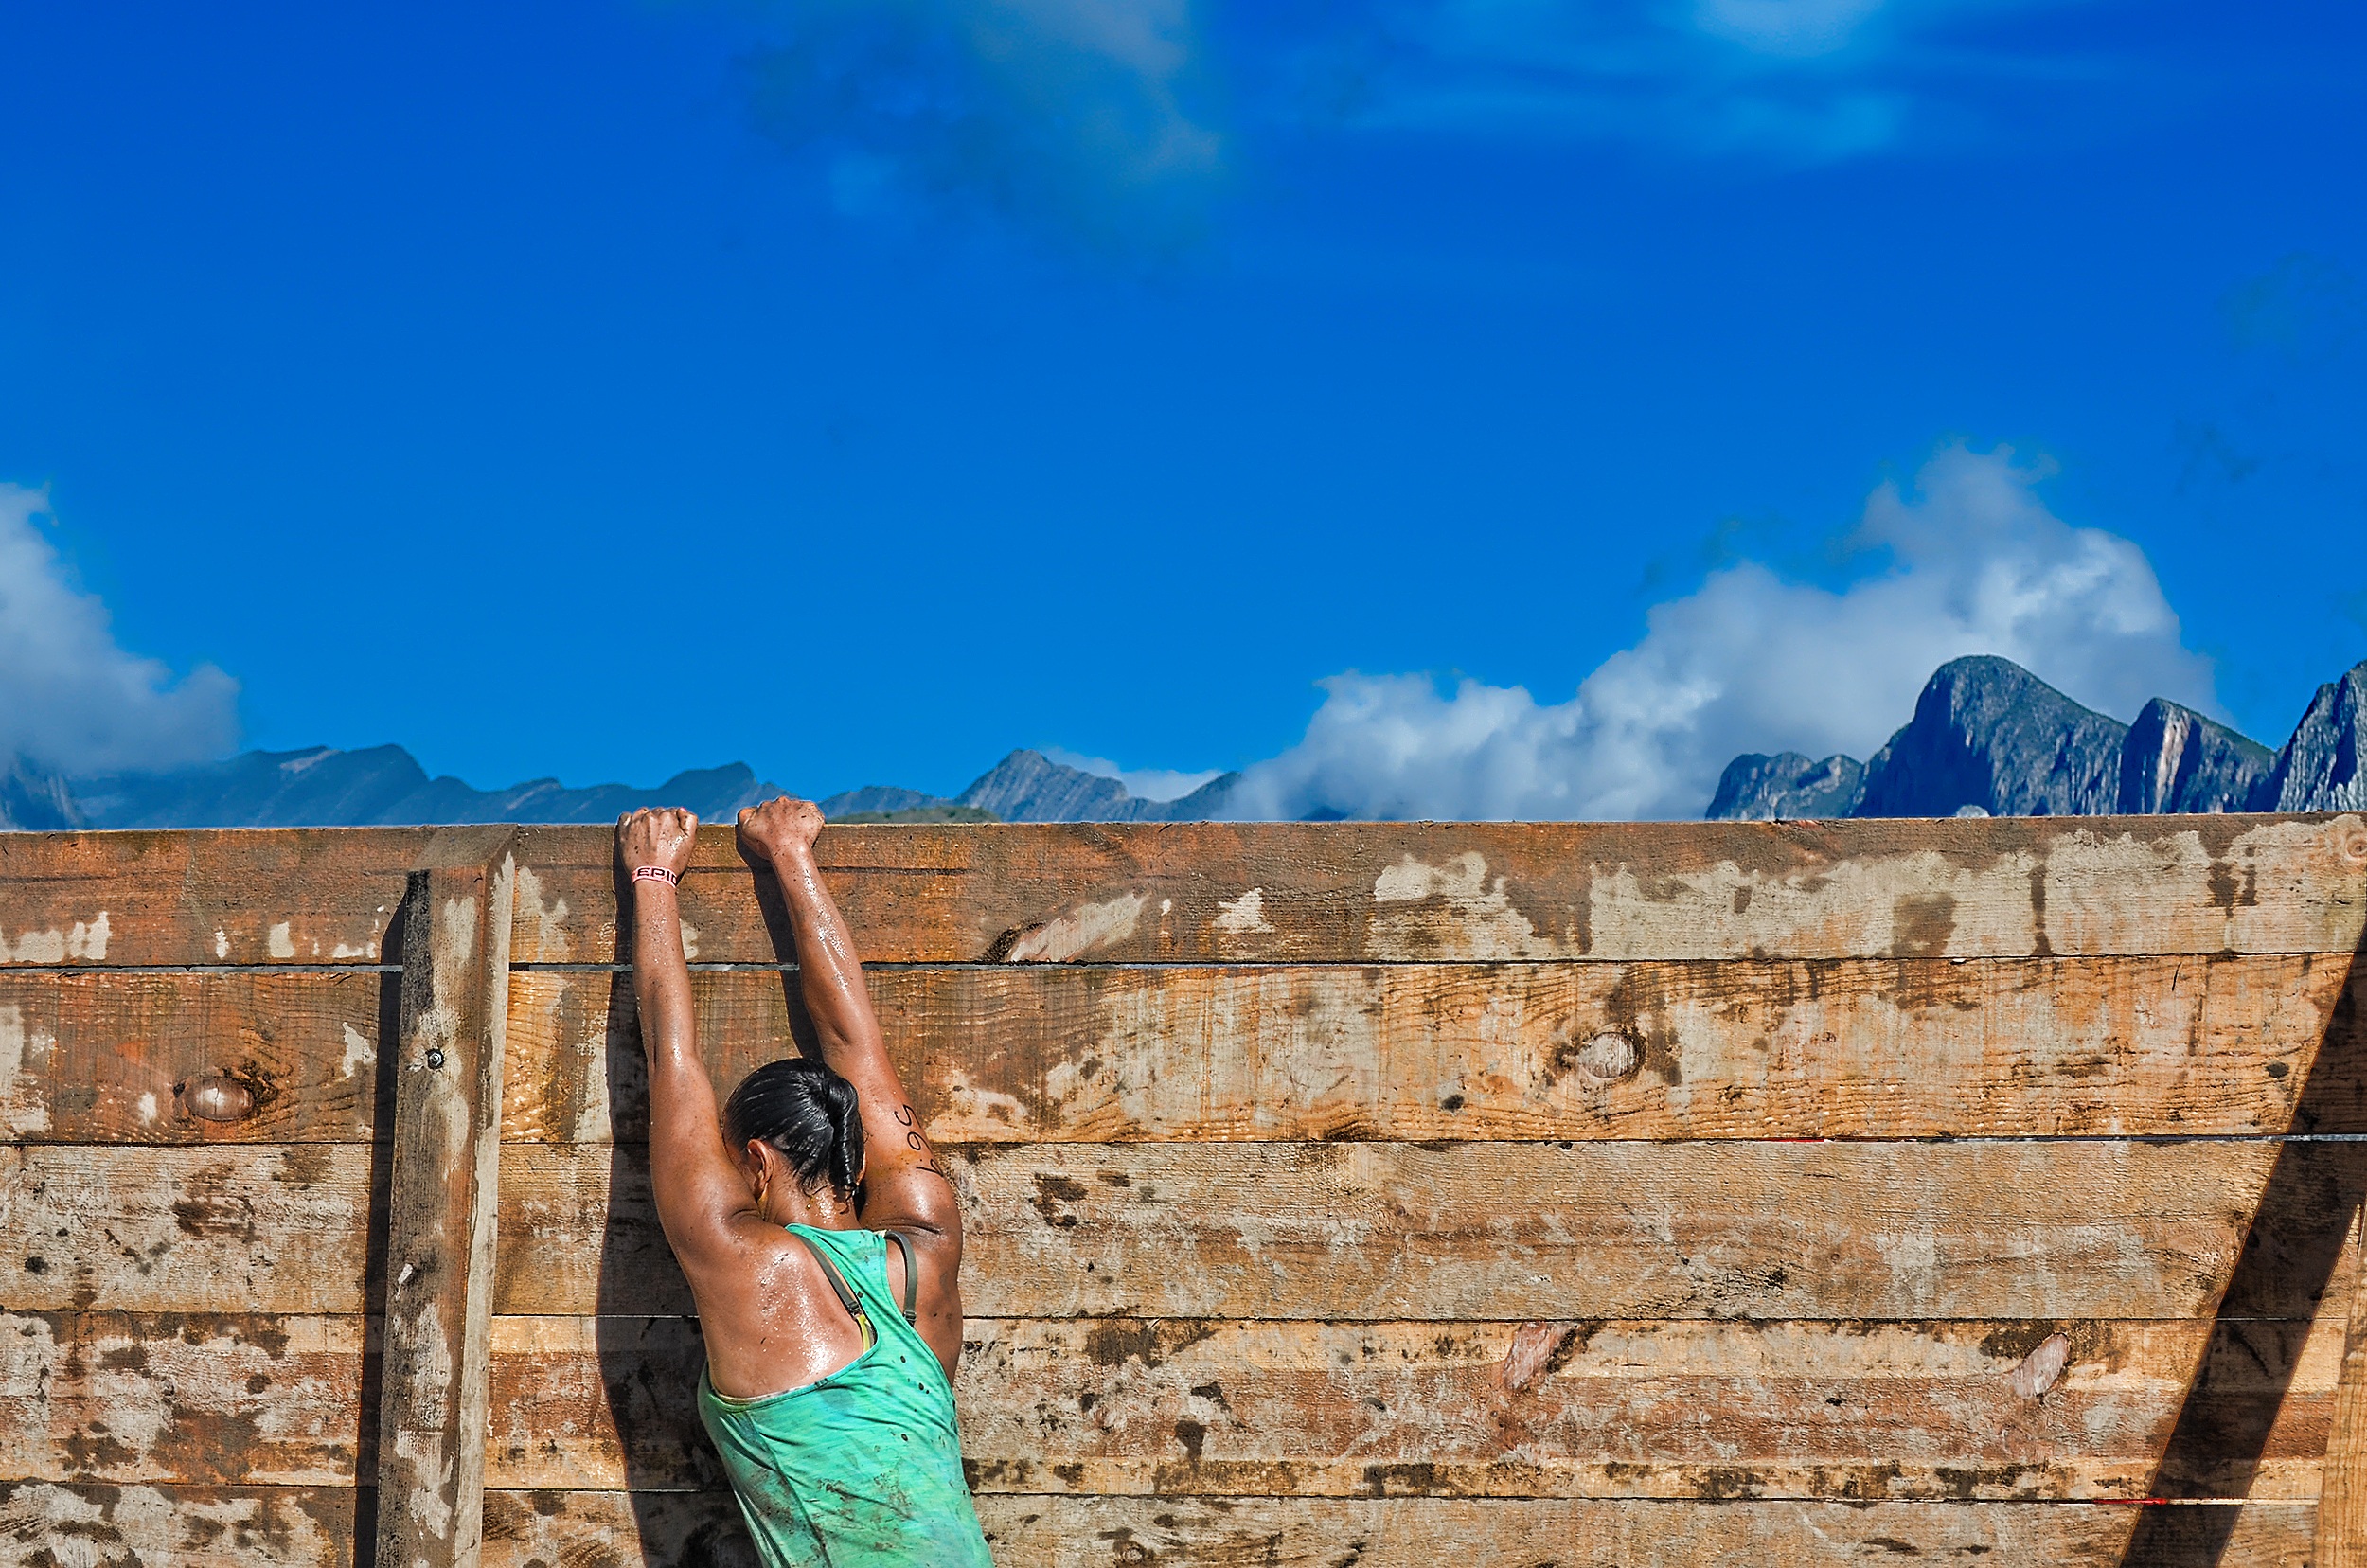
rock, sky, sport, run, wall, jump, vacation, cliff, blue, runner, speed, terrain, competition, power, strength, challenge, success, obstacle, win, achievement, purpose